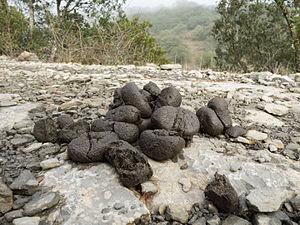
Le crottin de cheval désigne les matières fécales des chevaux. Il peut servir d'engrais, il était particulièrement simple de s'en procurer à l'époque où le cheval faisait partie de la vie quotidienne.